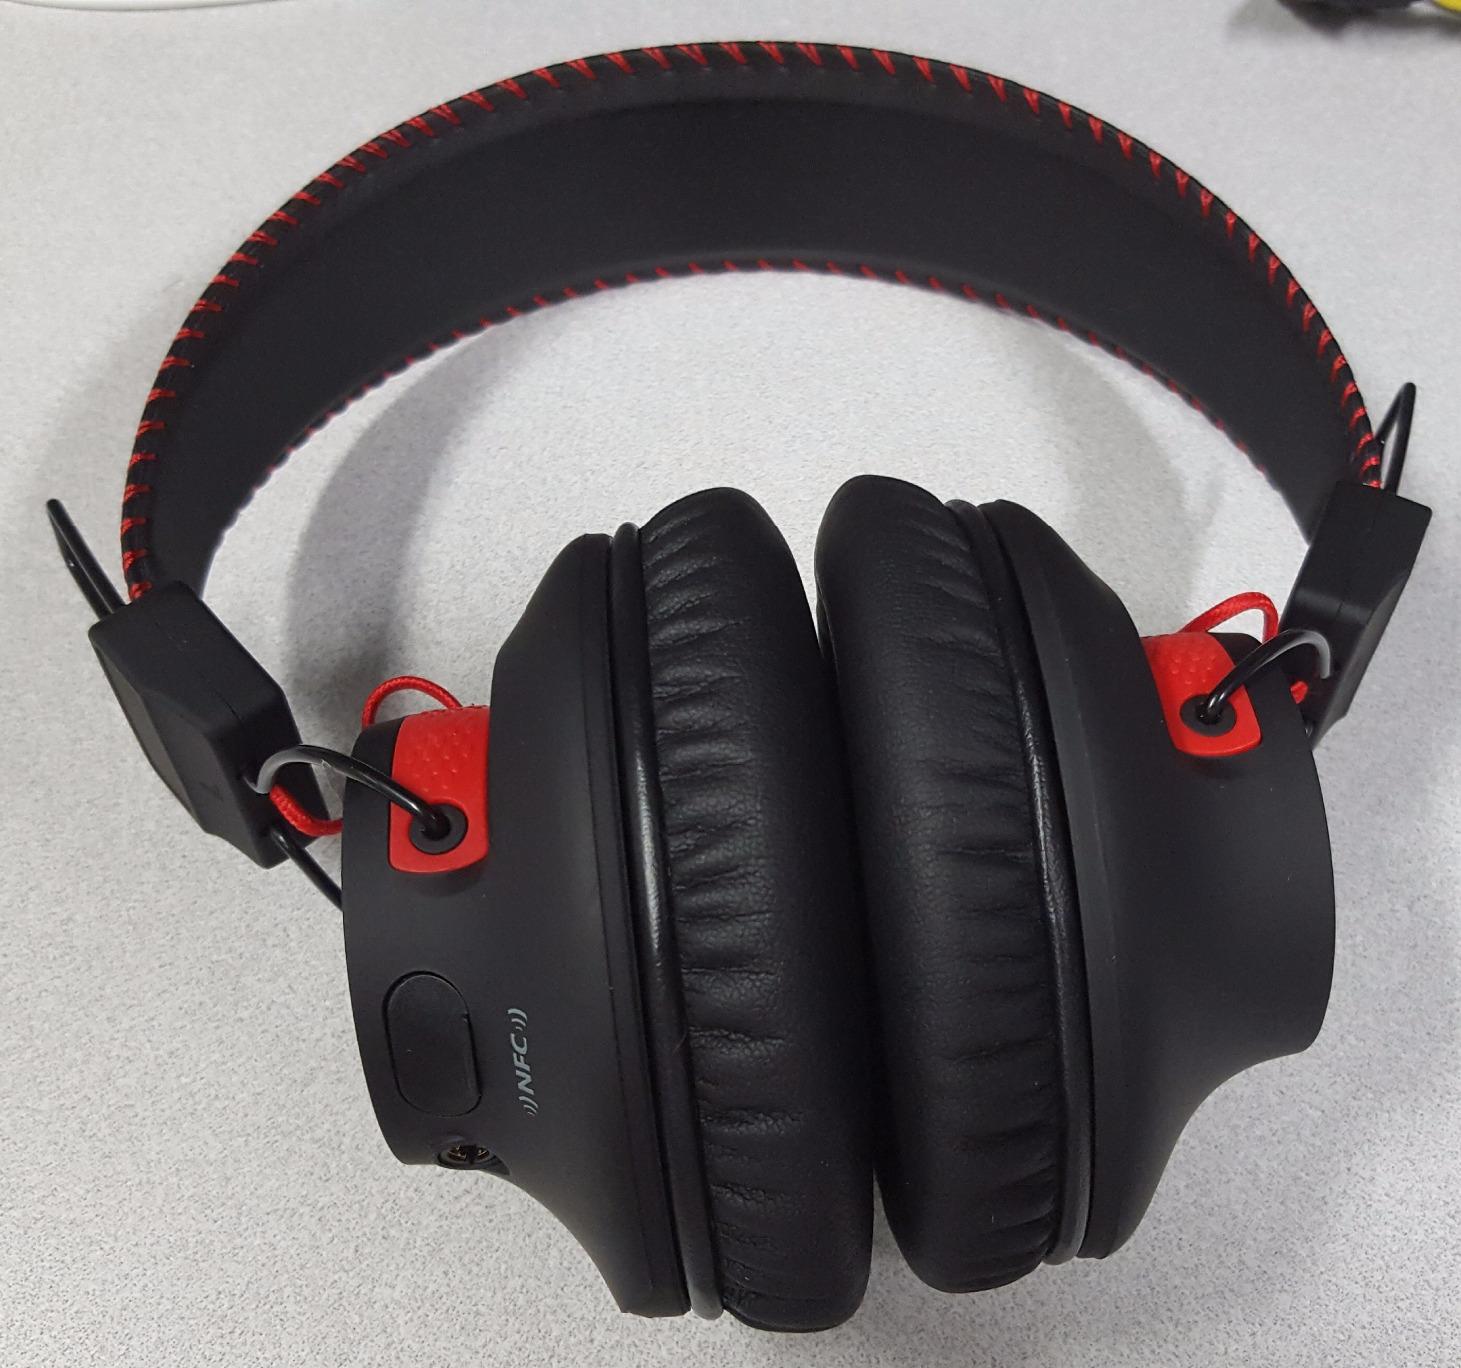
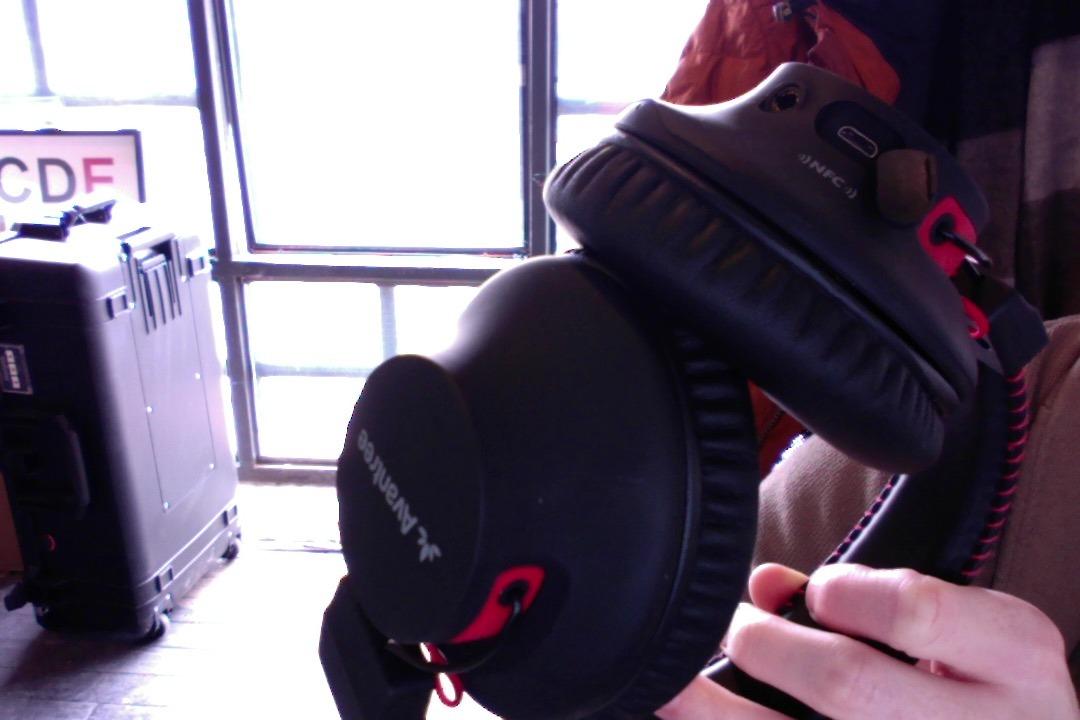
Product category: headphones
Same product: yes